Epistle to Dr Arbuthnot

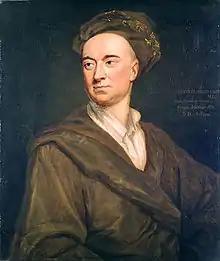
Portrait of John Arbuthnot (1723) by Godfrey Kneller

John Arbuthnot was a physician known as a man of wit. He was a member of the Martinus Scriblerus Club, along with Pope, Jonathan Swift and John Gay. He was formerly the physician of Queen Anne. On 17 July 1734 Arbuthnot wrote to Pope to tell him that he had a terminal illness. In a response dated 2 August, Pope indicates that he planned to write more satire, and on 25 August told Arbuthnot that he was going to address one of his epistles to him, later characterizing it as a memorial to their friendship. Arbuthnot died on 27 February 1735, eight weeks after the poem was published.